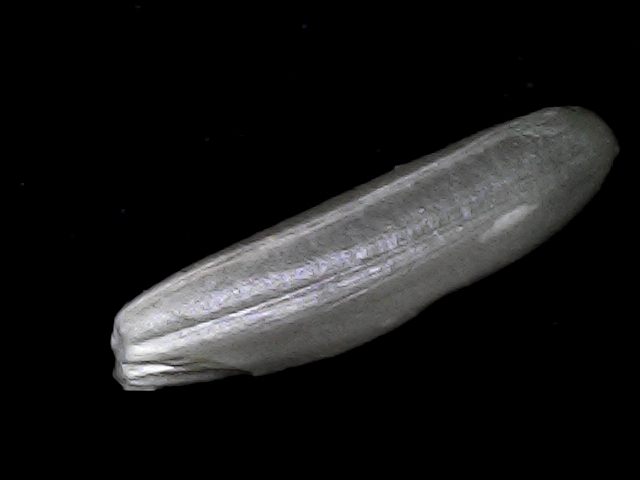
Rice variety: BD70